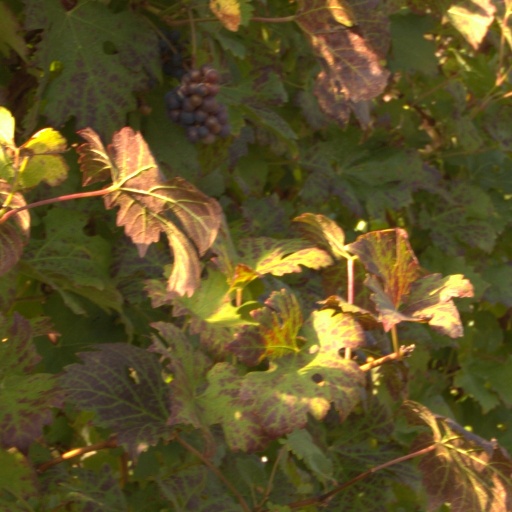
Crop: grape